TAAG Flight 462

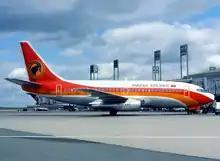
A TAAG Angola Airlines Boeing 737-200 similar to the one involved.

TAAG Flight 462 was a TAAG Angola Airlines flight which crashed just after the Boeing 737-200 took off from Lubango Airport in Lubango, Angola, on a regular domestic service as Flight DT 462 to Quatro de Fevereiro Airport in Luanda on November 8, 1983. All 130 occupants onboard were killed.